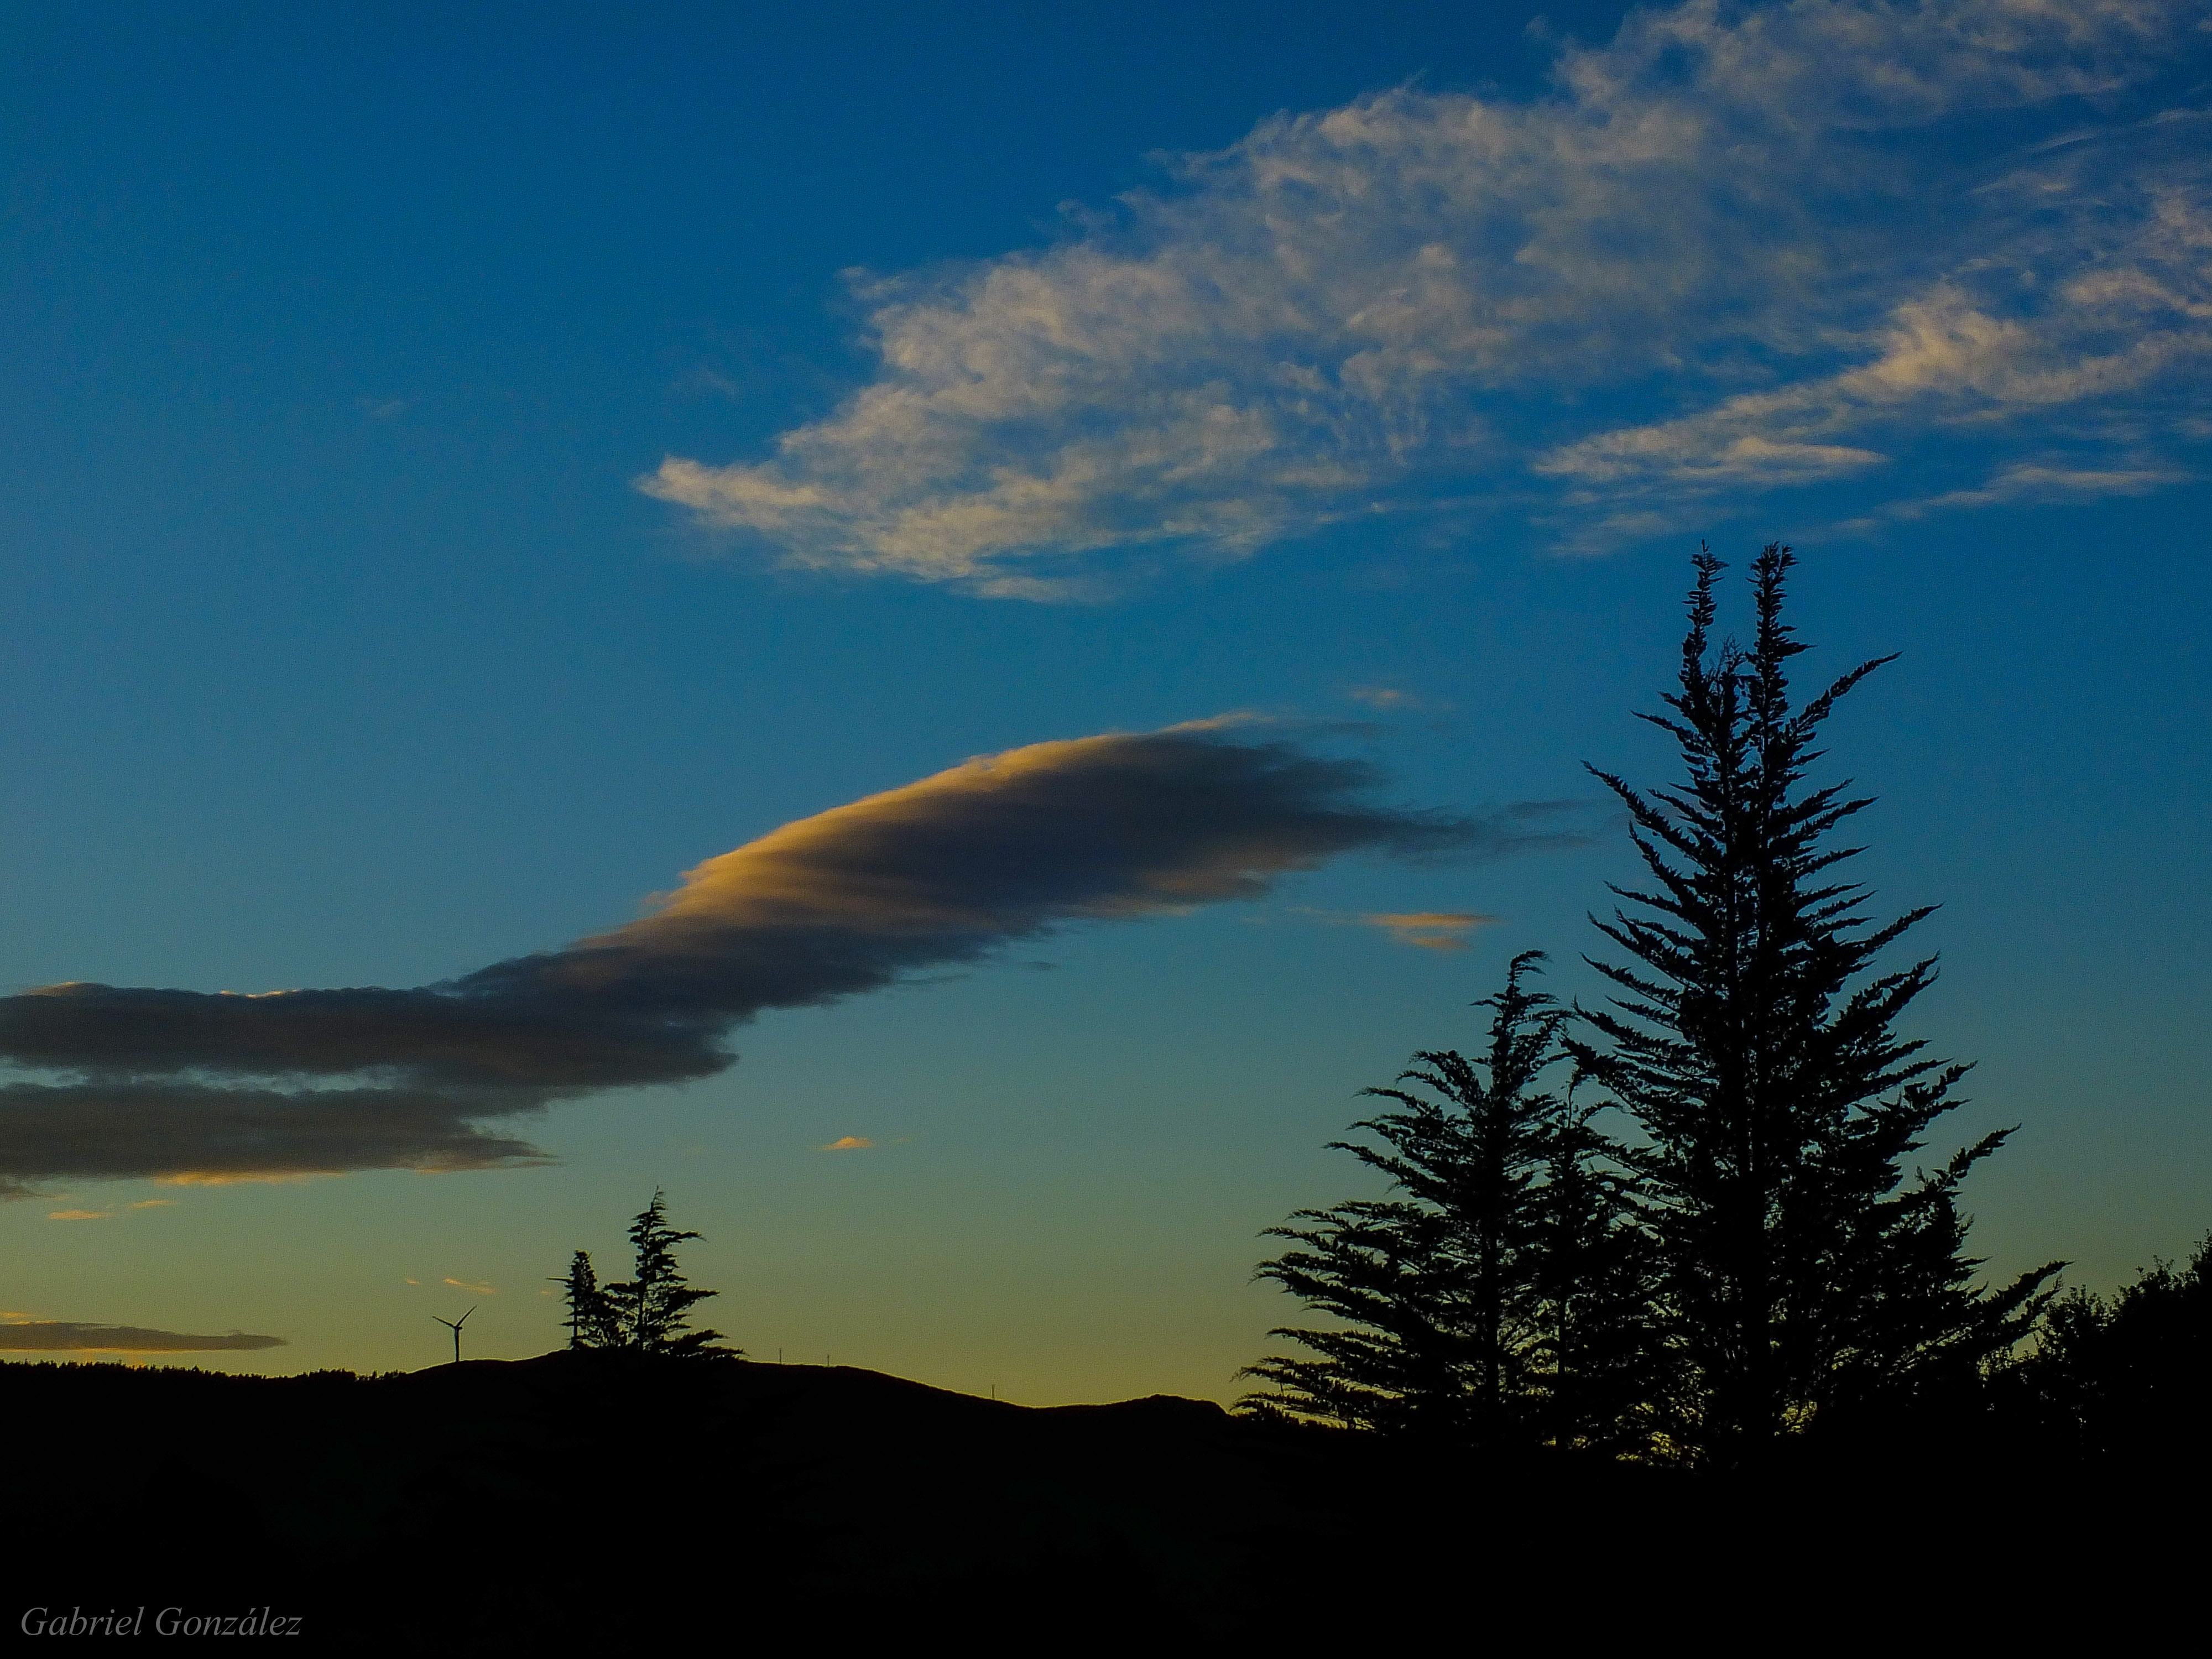
landscape, nature, mountain, cloud, sky, sunrise, sunset, sunlight, morning, hill, dawn, atmosphere, dusk, evening, reflection, spain, espaa, galicia, pontevedra, paisajes, amanecer, bolinas, ggl1, gaby1, pontevedragaliciaespaa, cotobade, aguasantas, fujifilmxs1, meteorological phenomenon, atmospheric phenomenon